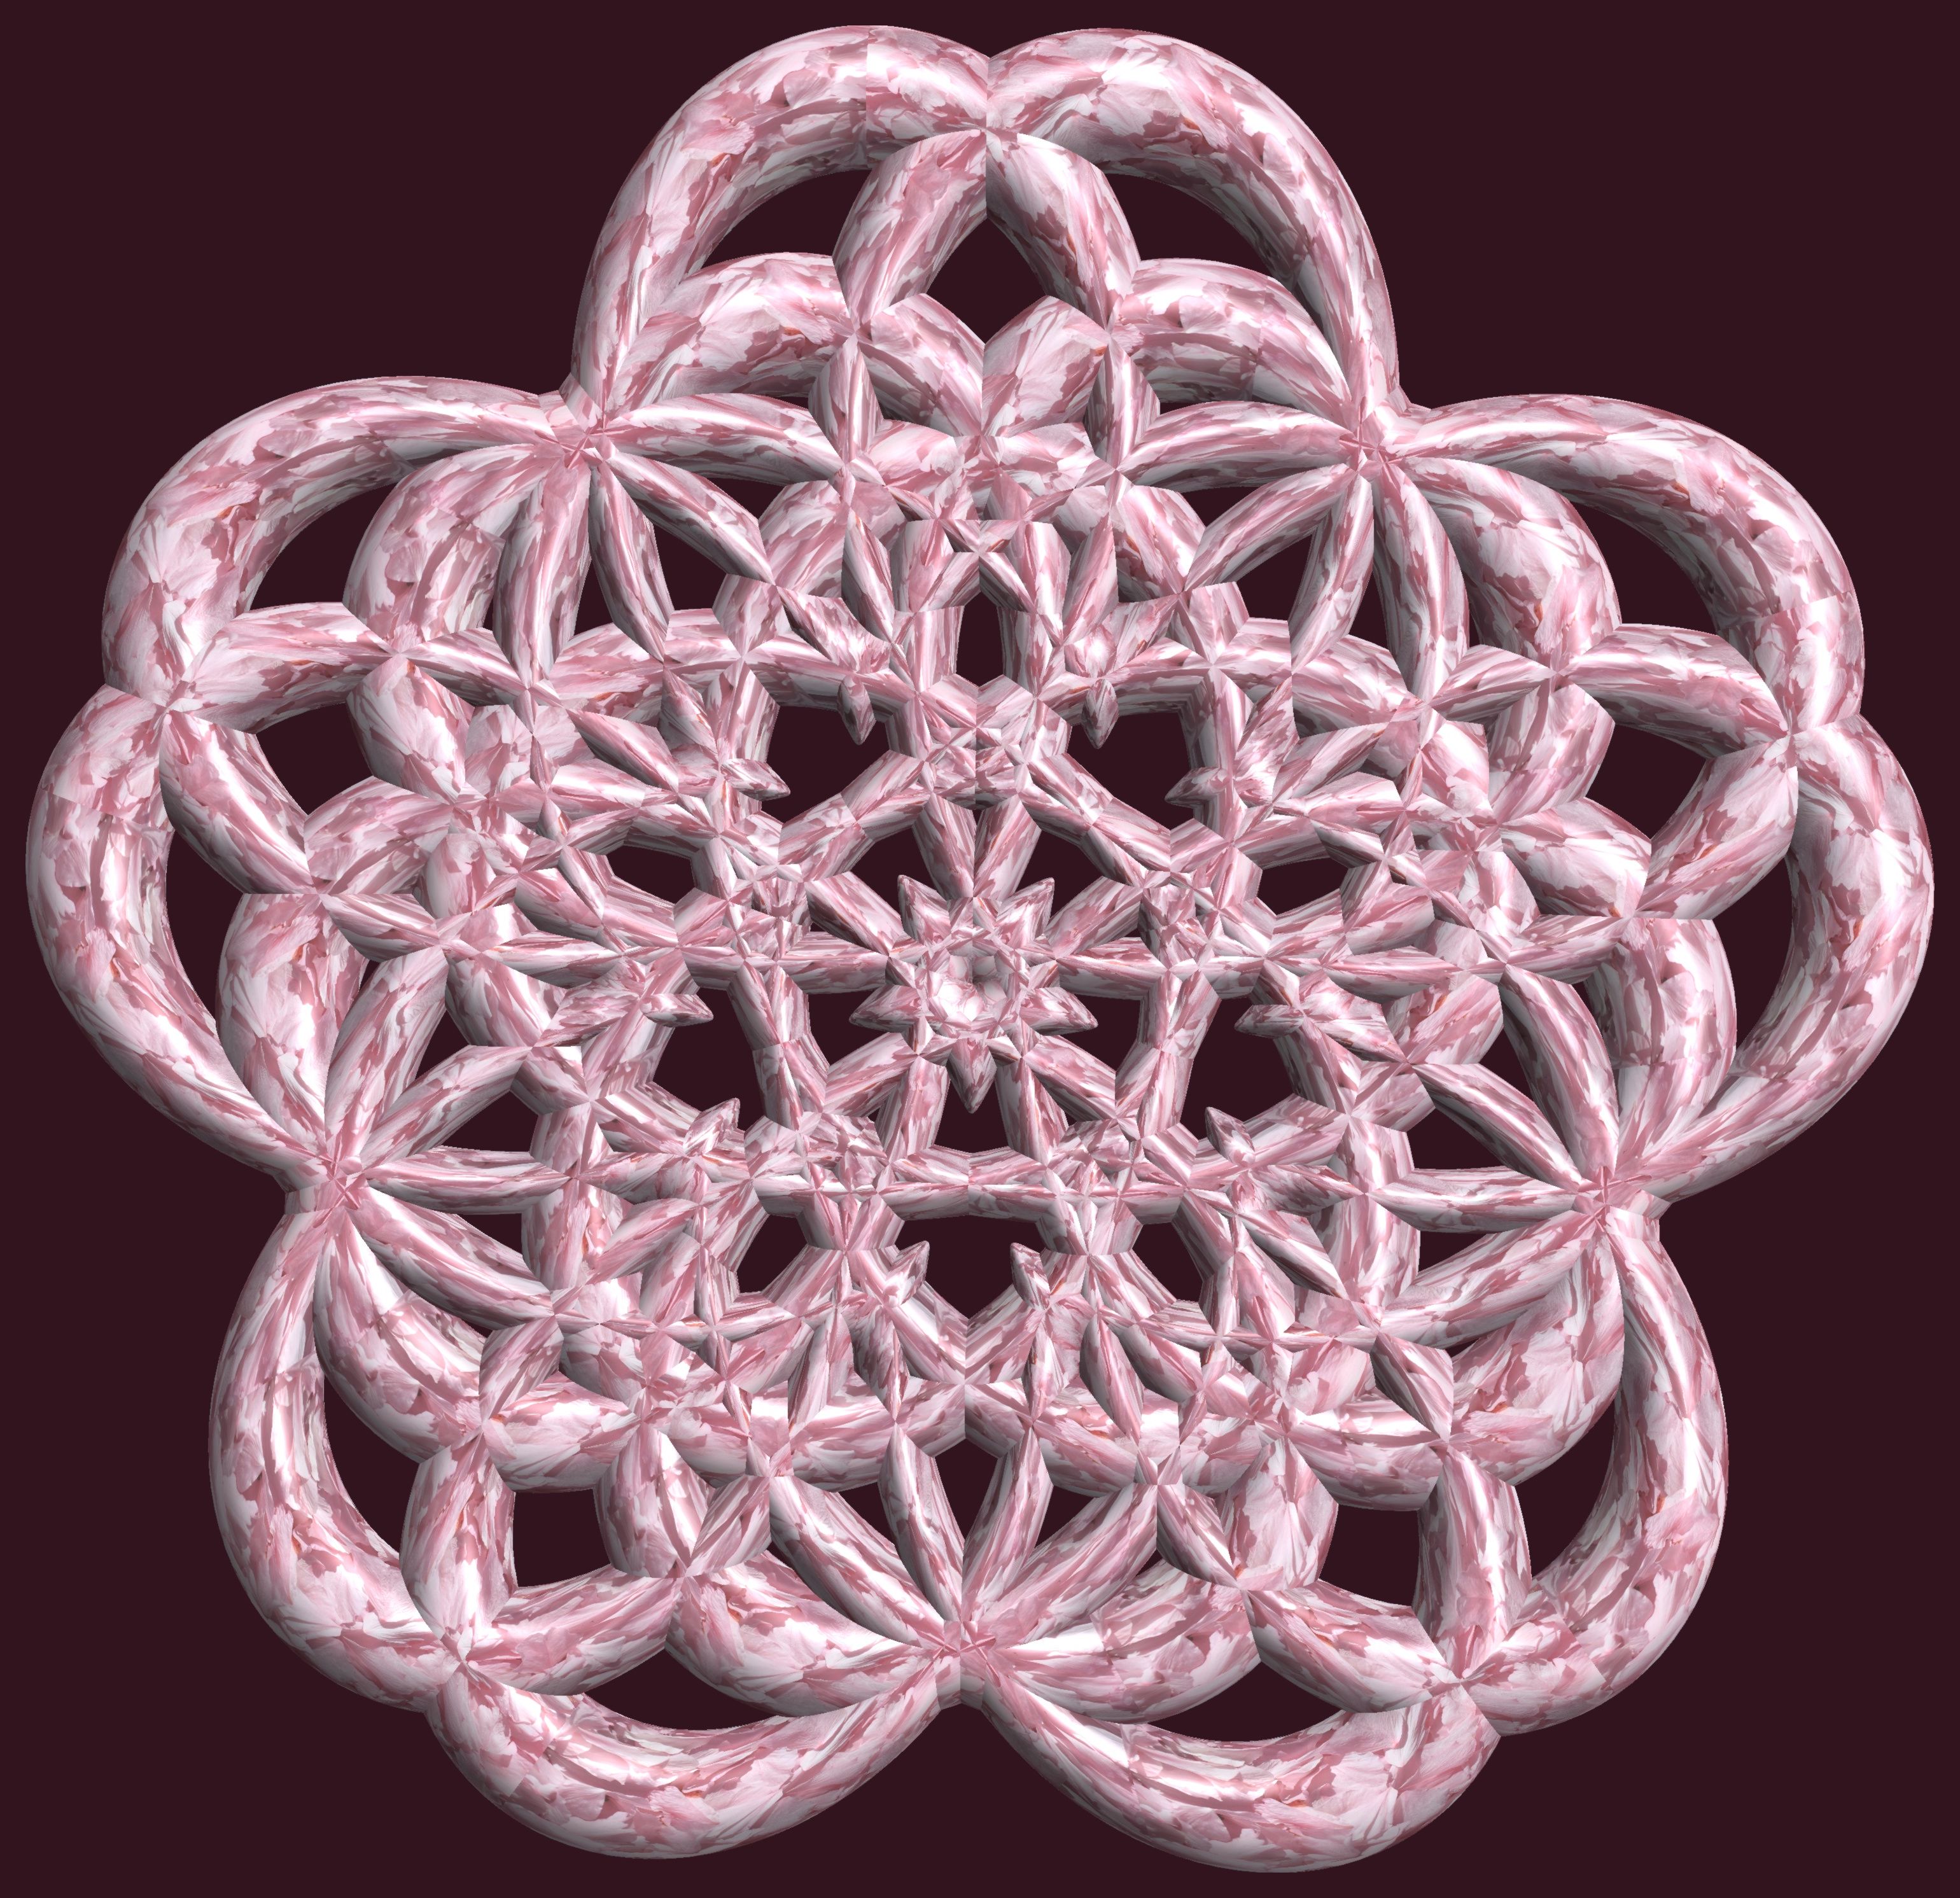
structure, texture, flower, pattern, lighting, circle, crochet, textile, art, cool image, design, symmetry, 3d, graphic, torus, mathematica, cg, parametricplot3d, code, program, algorithm, abstruct, mapping